Stapleford–Hoover–Whitney House

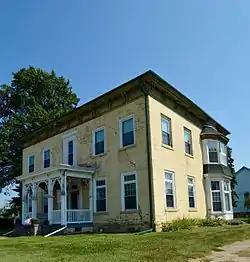

The Stapleford–Hoover–Whitney House is a historic house located at 401 North Main Street in Vermont, Illinois. Built circa 1855, the house was twice remodeled and incorporates elements of three different architectural styles. The original house was built for businessman and speculator Edward Stapleford; it had an I-house plan with a Greek Revival design, which is still reflected in its entrance and windows. Stapleford hanged himself in 1857 after going into debt via a speculation gone wrong; his wife Sarah lived in the house until 1871, when it was purchased by Dr. A. L. Hoover. Hoover, who ran a medical practice in the village, added the house's Italianate features, which included a hip roof with a bracketed cornice and two ornate porches. Merchant George F. Whitney bought the house in the 1880s; his wife and son added the Queen Anne style bay window in 1892.